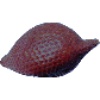
Label: salak